2011 Kumho V8 Touring Car Series

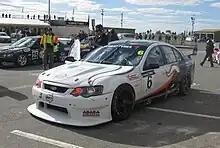
Nathan Garioch (Ford BA Falcon) placed 10th in the Series

† – During Race 1 of Round 5 at Phillip Island, Aaron Tebb's Holden Commodore made heavy contact with the wall with two laps to go, leading to the race being red flagged and the results backdated.